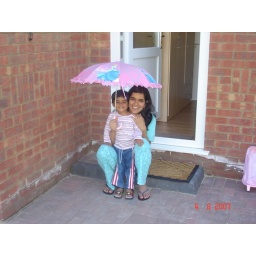
molly with kitty in front of back door